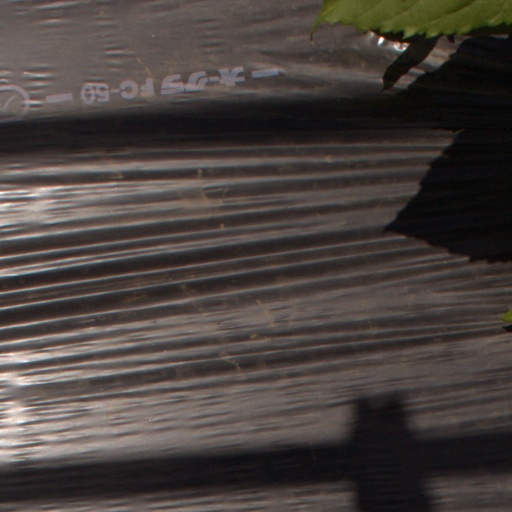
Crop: Jerusalem artichoke